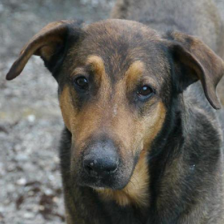
Label: animals